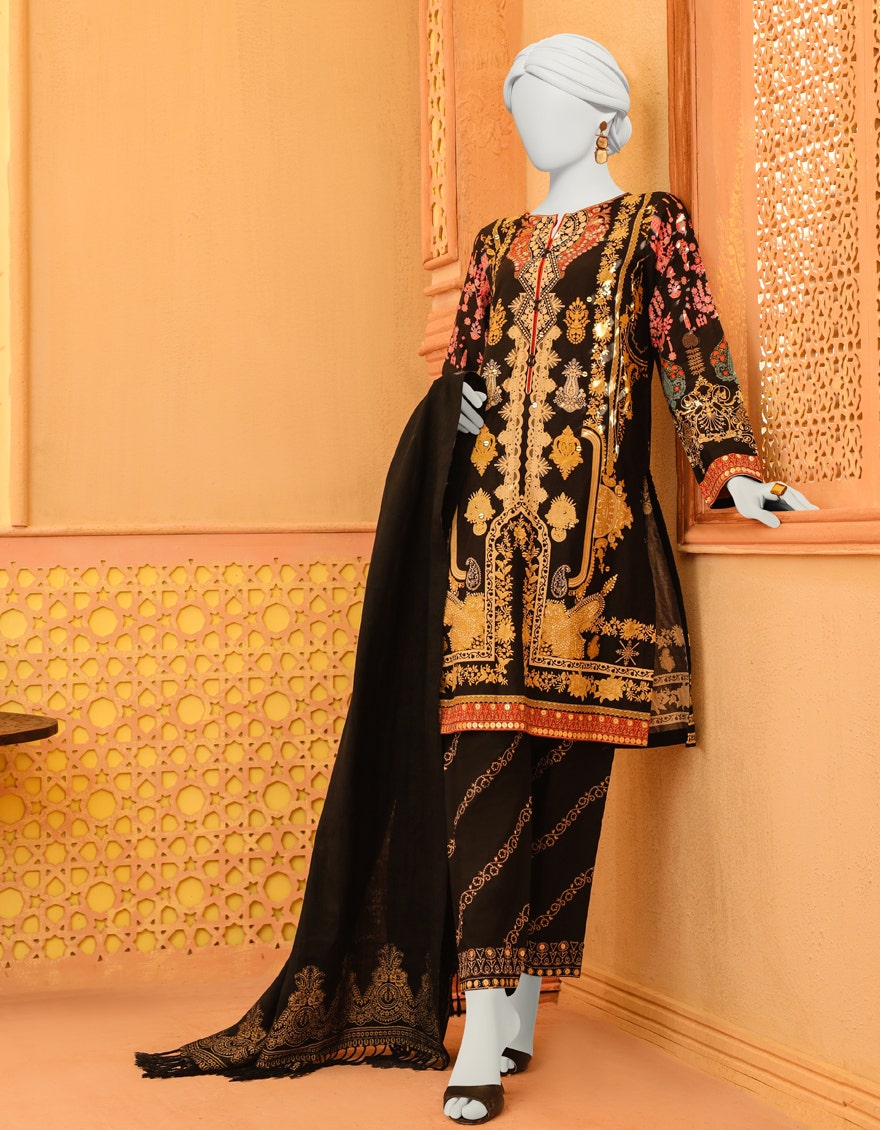
black gold embroidered lawn suit